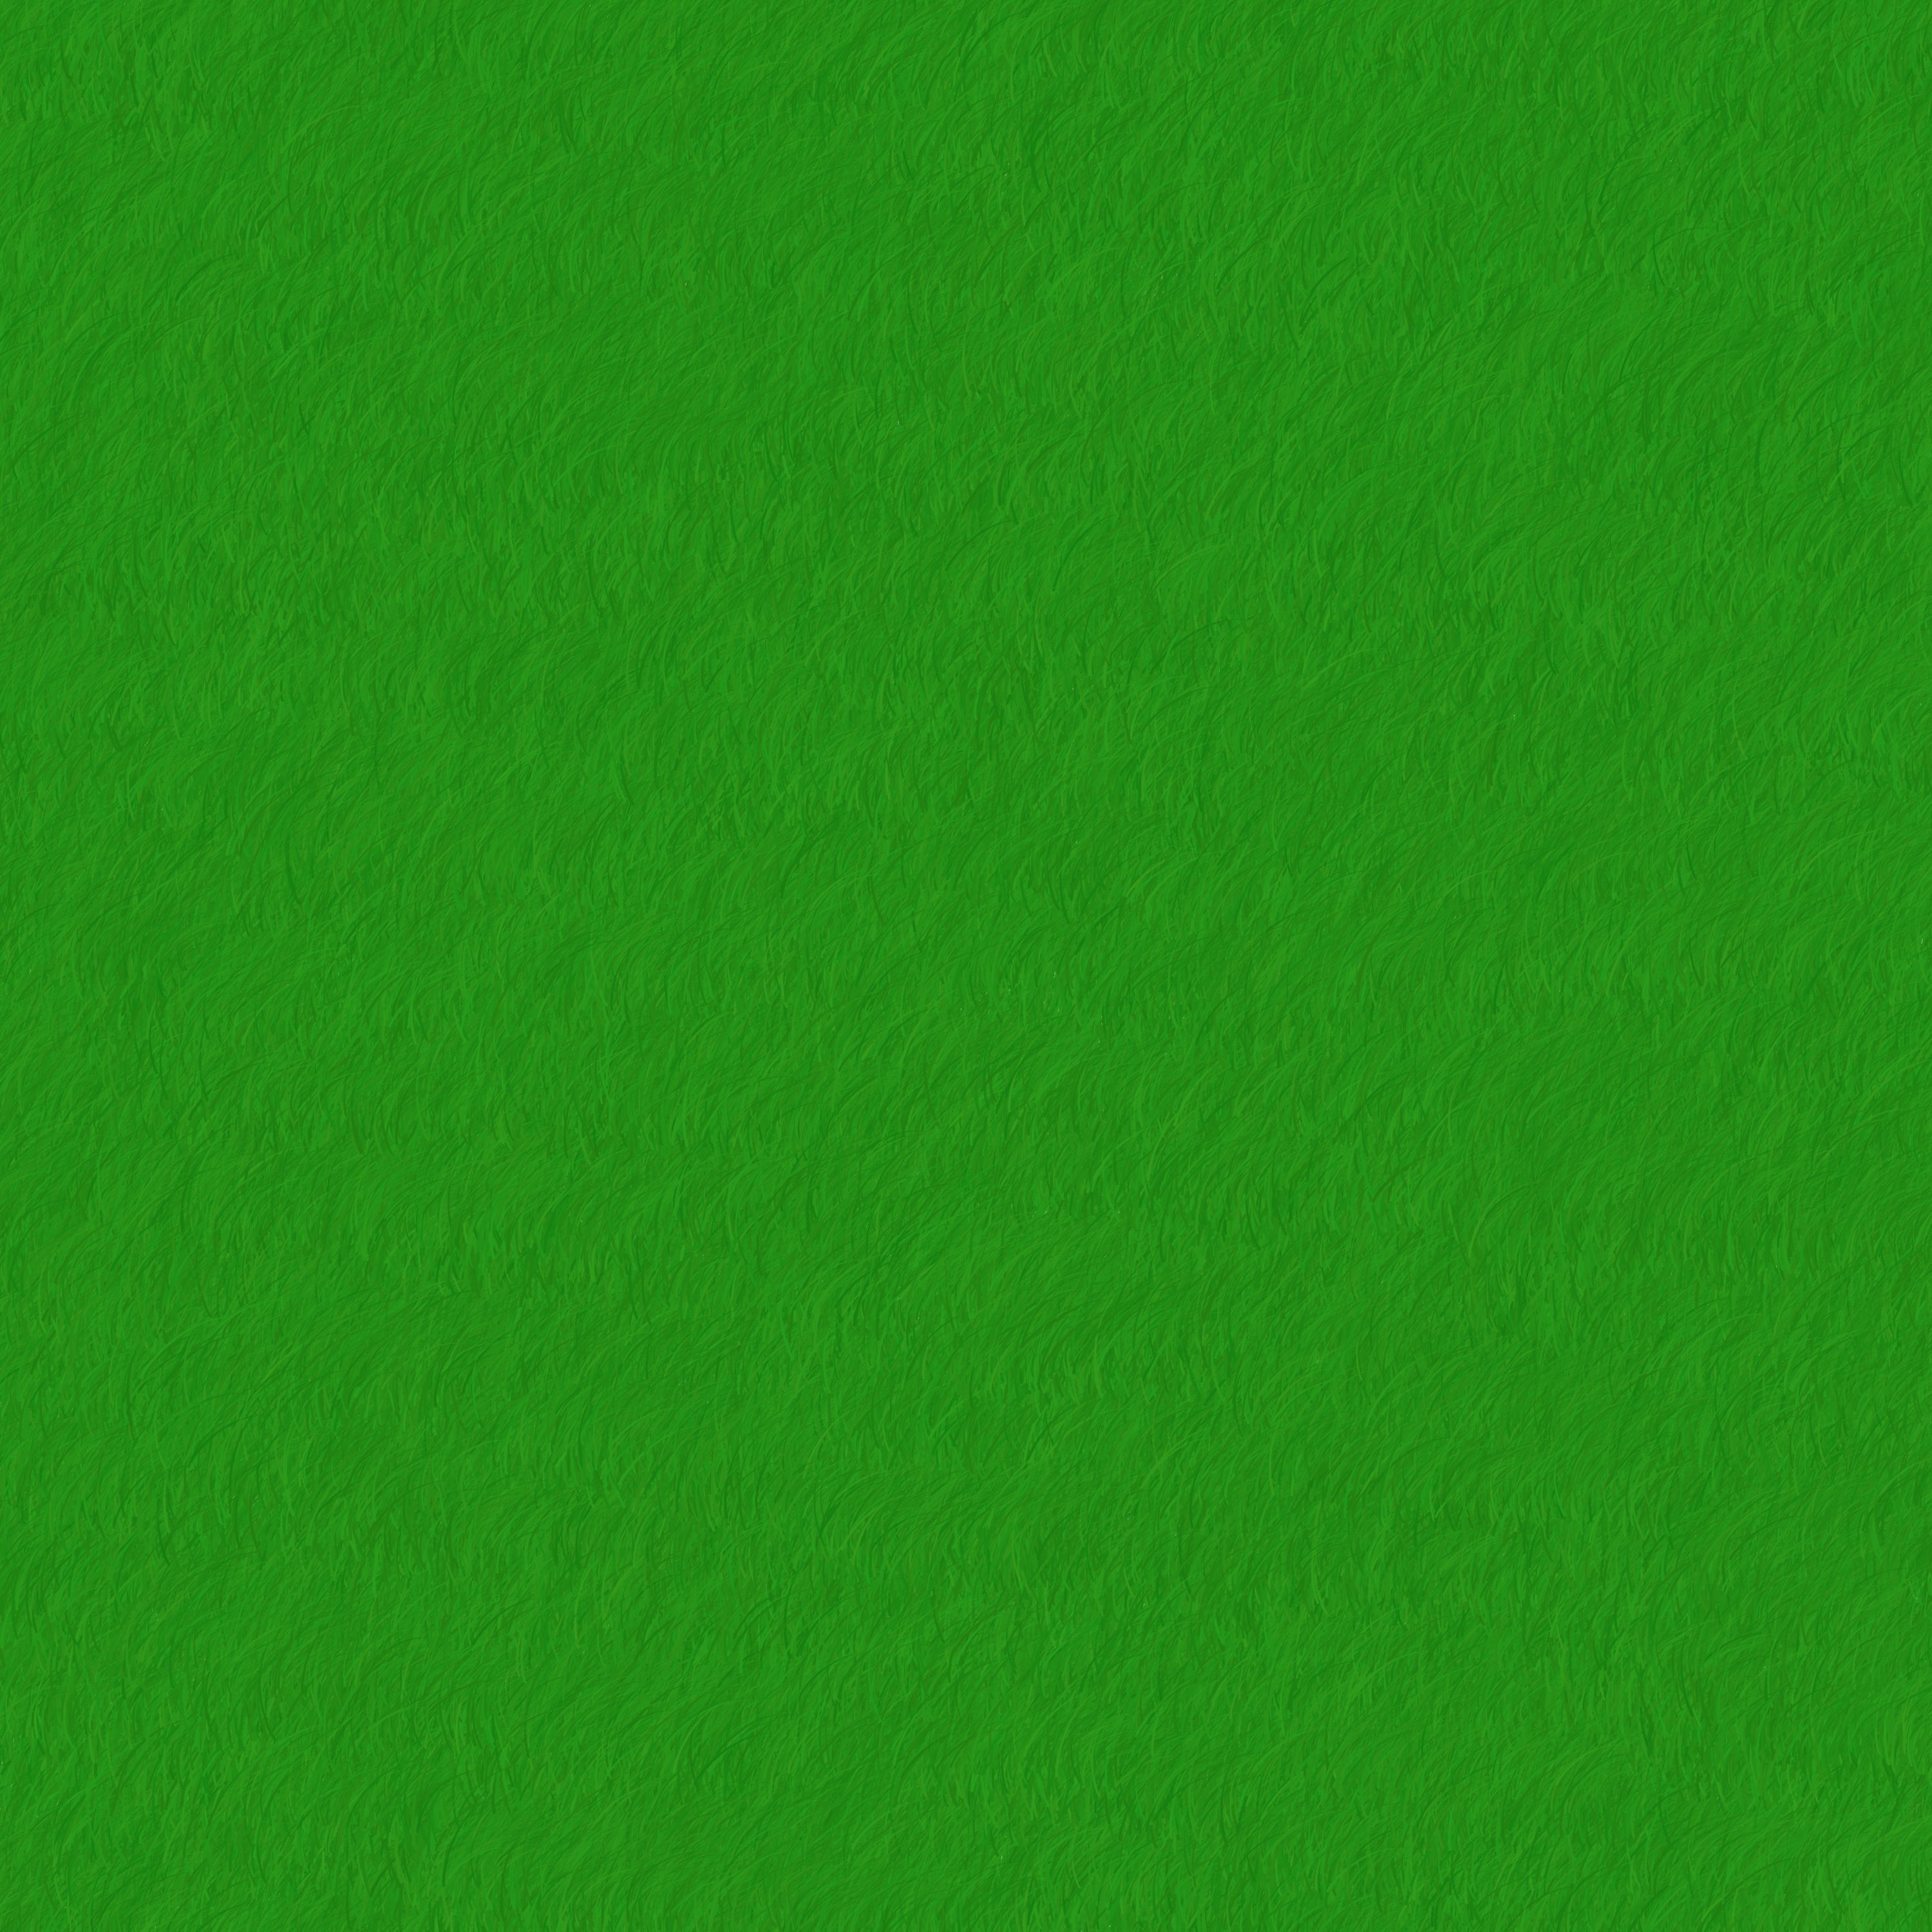
nature, grass, plant, lawn, texture, leaf, line, green, circle, ecology, prato, font, ball, shape, sustainability, echo, flooring, blades of grass, computer wallpaper, environmentally sustainable